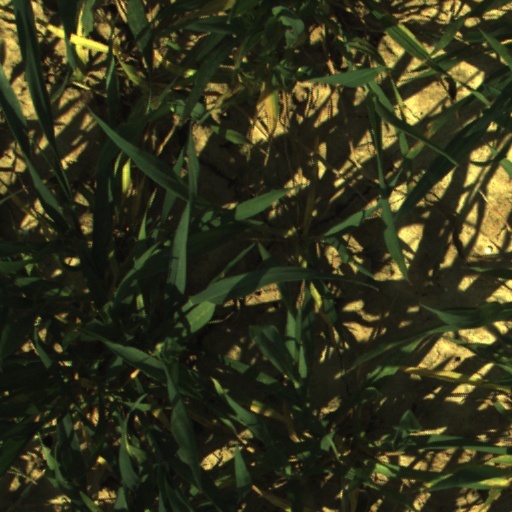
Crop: wheat